Carver (automotive company)

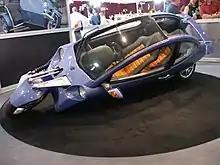
Carver One from the side

The unique property of the Carver vehicles is its automatic balancing "Dynamic Vehicle Control" system. The DVC technology was invented to allow for full stability when turning at high speeds in an enclosed narrow vehicle.